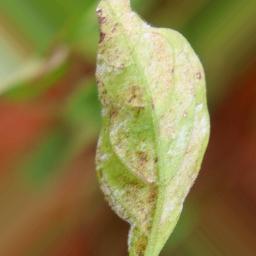
Label: powdery mildew